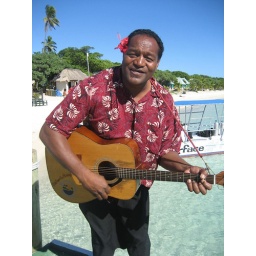
We had a proper Fijian welcome by this guy! I love the flowers on his shirt and in his hair.